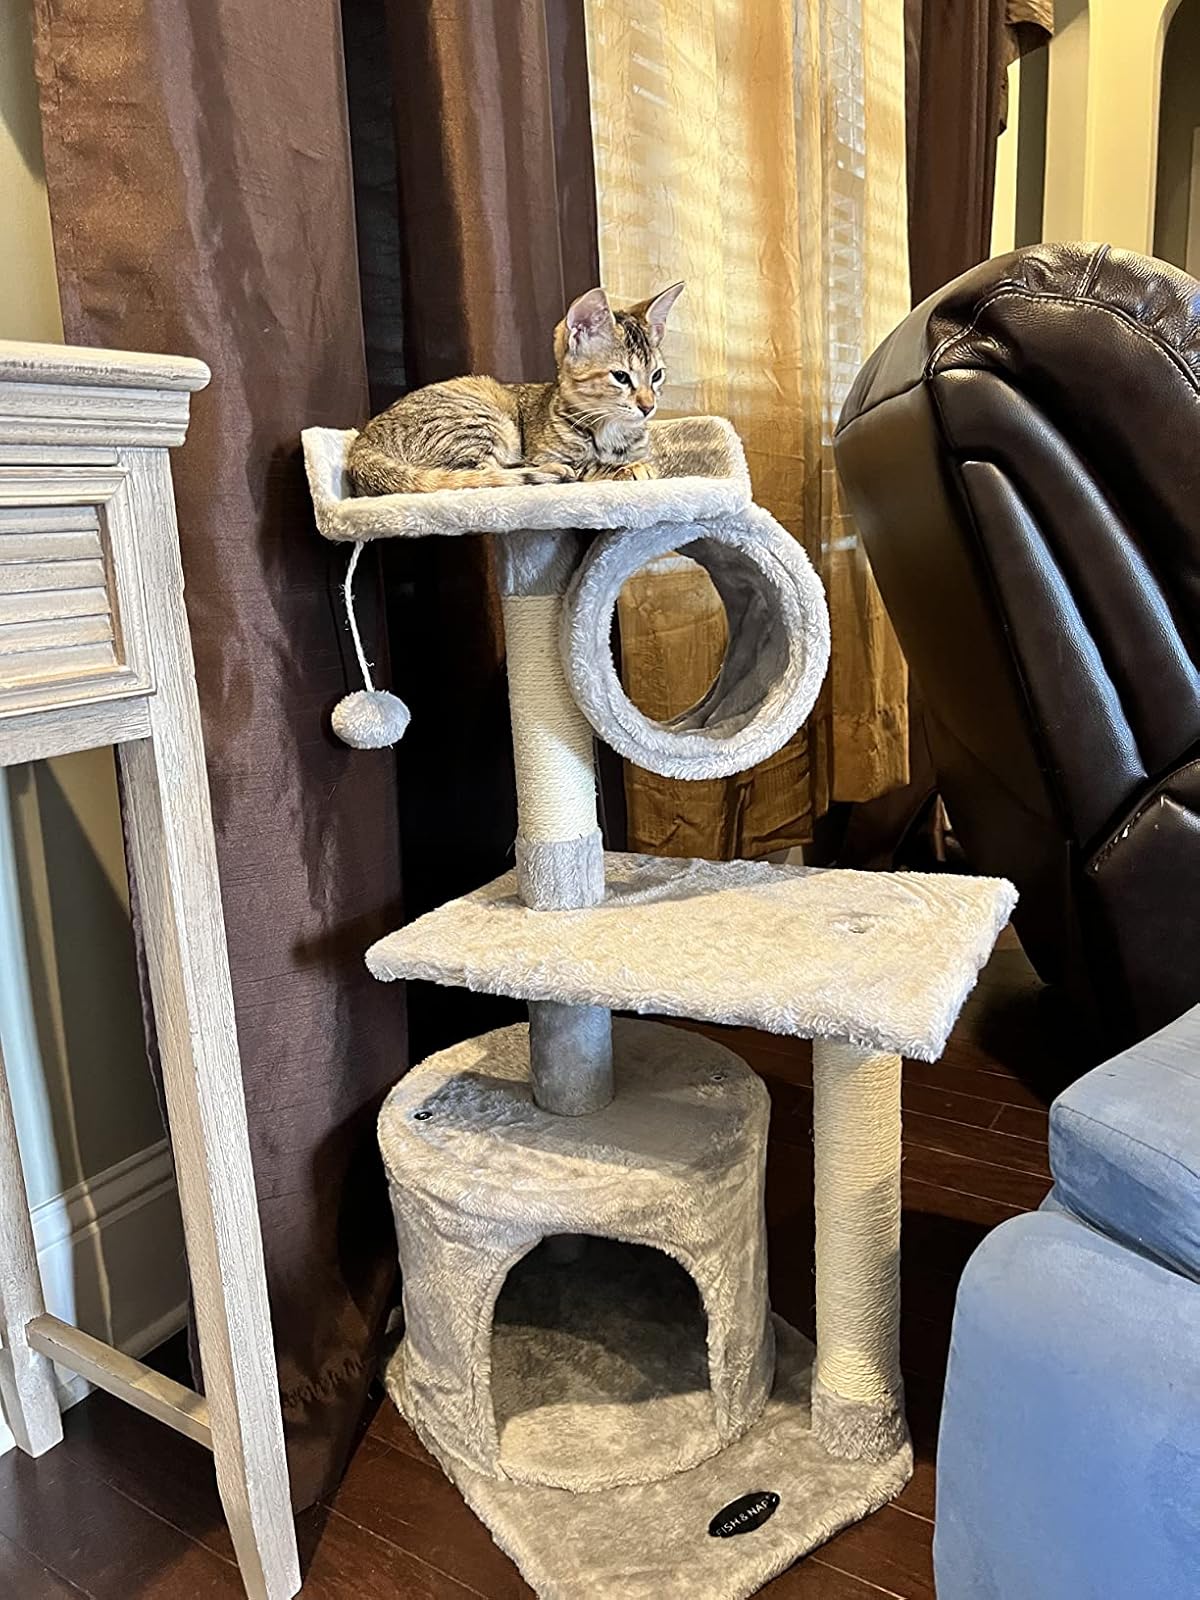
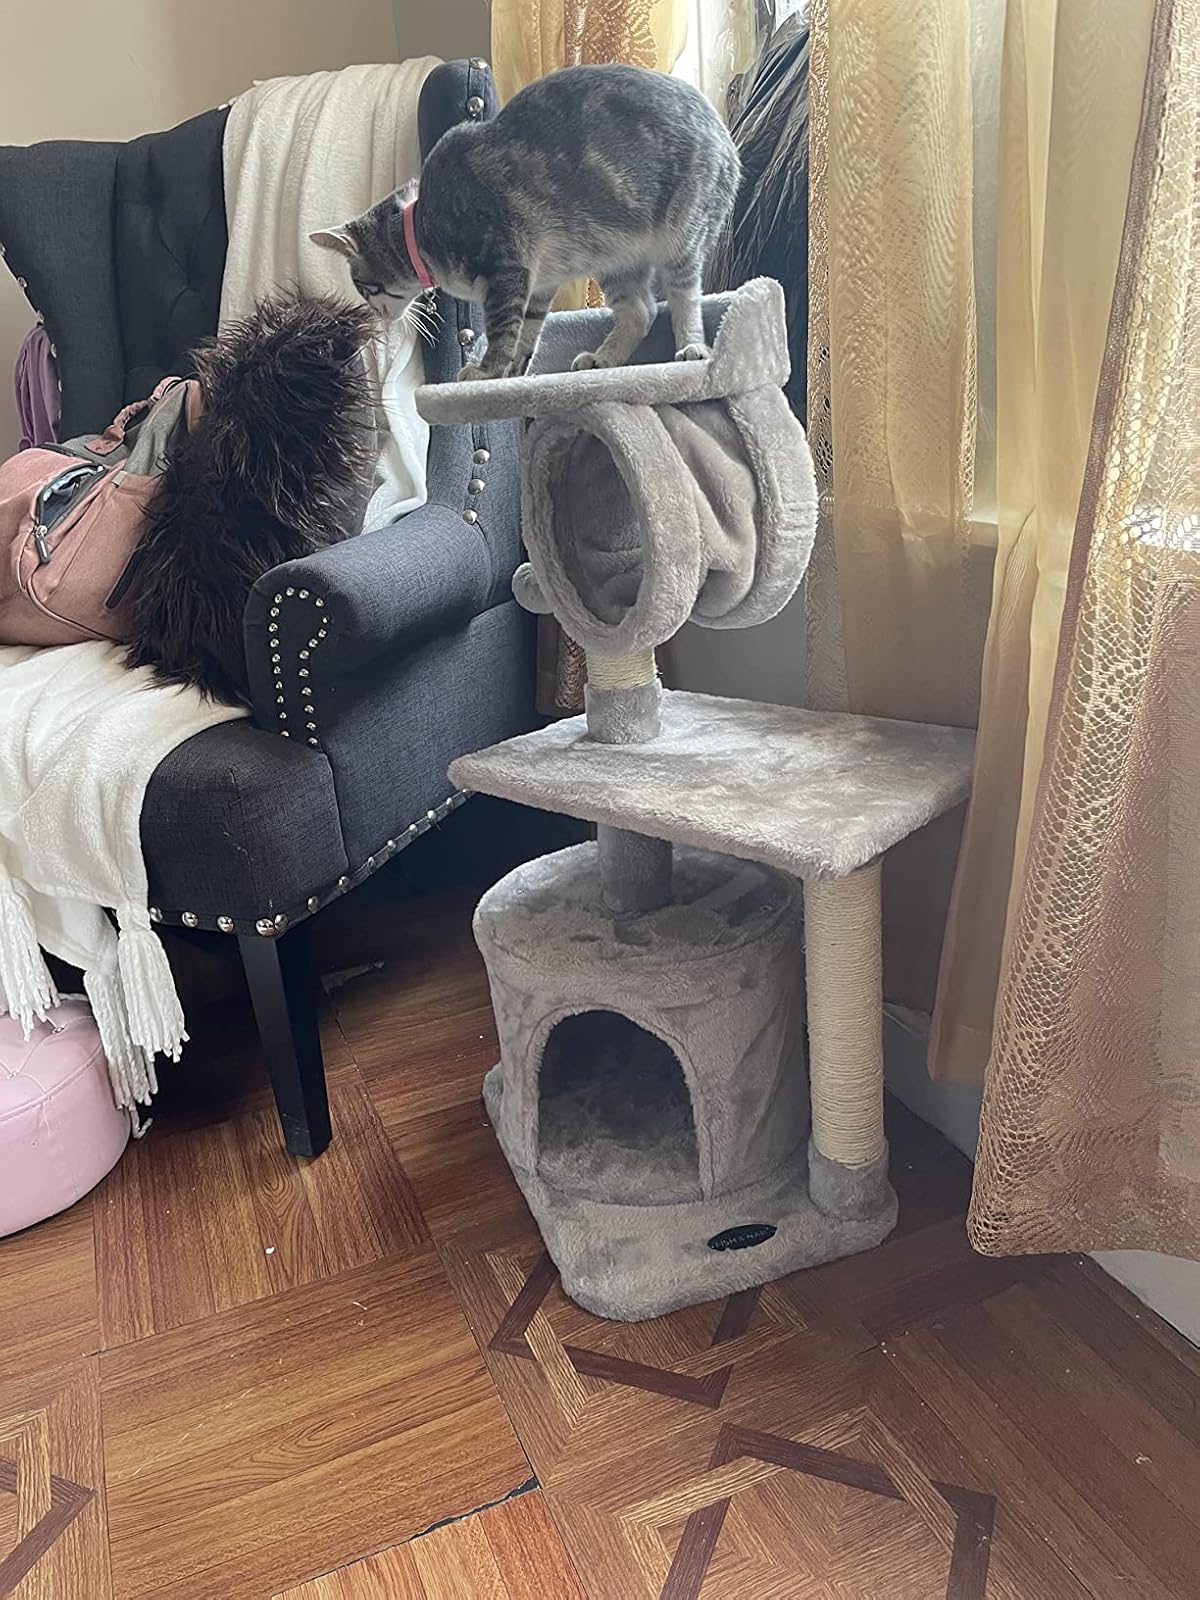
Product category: items_cat tree
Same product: yes